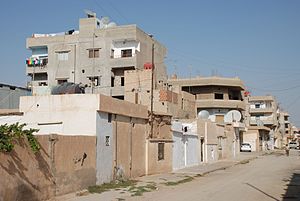
Al-Qamishli
Fra den østlige del af Al-Qamishli
Al-Qamishli, er en by i det nordøstlige Syrien på grænsen til Tyrkiet, der støder op til den tyrkiske by Nusaybin, og ligger tæt på Irak. Byen er en del af provinsen Al-Hasakah, og er den administrative hovedstad i distriktet Al-Qamishli.